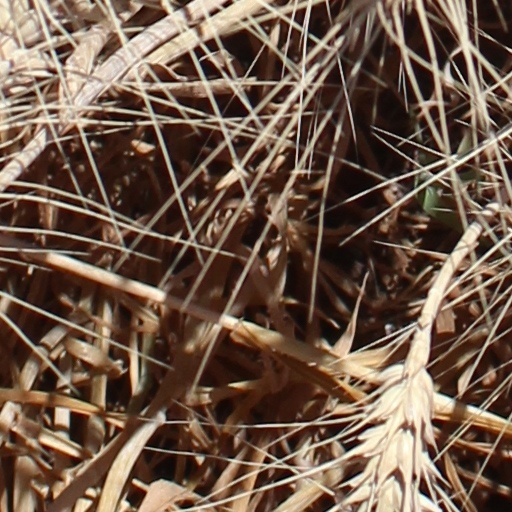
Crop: wheat